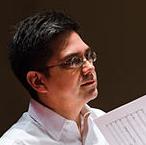
Age: 48